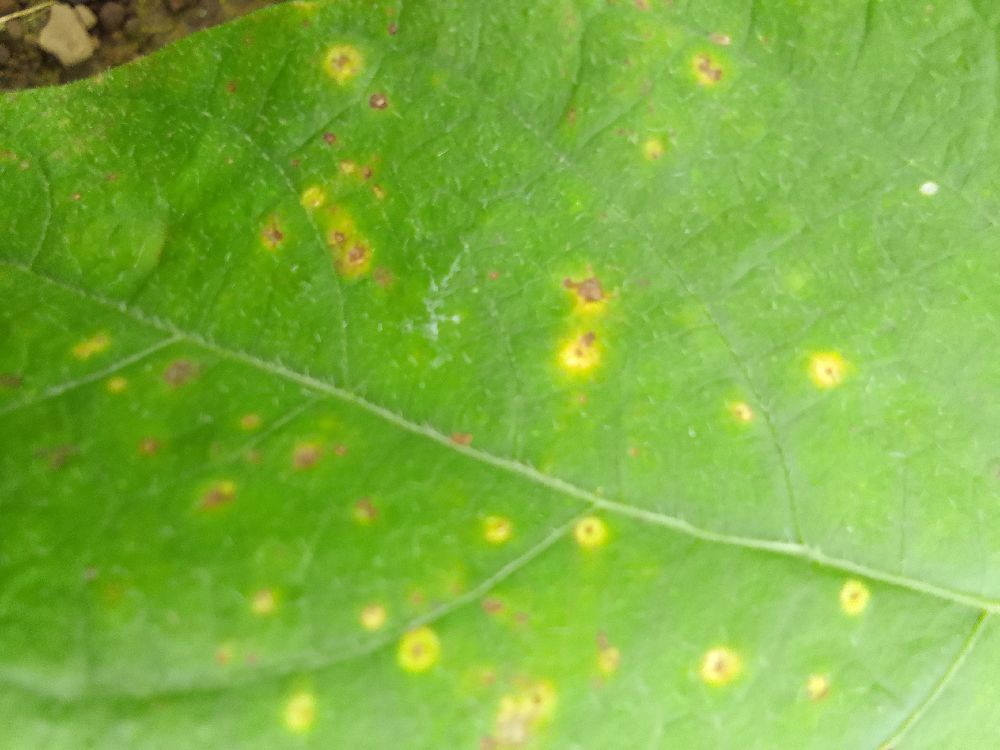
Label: rust